Bradie Tennell

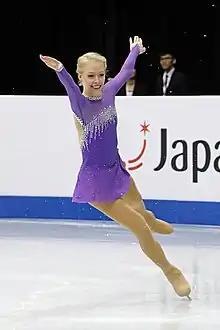
Tennell at the 2017 Junior Worlds Championships

Tennell was again in a back brace and off the ice for three months in the summer of 2016 while undergoing intense physical therapy. She was not able to return to the ice until early September 2016. Sean Jacobs of "NBC" called this period "dark days" for Tennell, who said that wearing a back brace was "very tough". Tennell also said that her mother helped her not give up and to "put things in perspective". She redoubled her off-ice recovery efforts, attempting fewer jumps and taking more physical therapy and Pilates to lessen the chance of future back injuries so that she could come back for the 2016–2017 season. She competed, but the season, along with the 2015–2016 season, "were largely lost" because she was not able to train properly. She later told "Time" magazine that not being able to skate for months at a time was "not very pleasant or fun for me". She also said that the experience reinforced her love for figure skating and gave her a renewed sense of motivation. Her coach Denise Myers praised Tennell for her tenacity, later saying, "Even when she was injured, it wasn't a matter of if she was coming back, it was a matter of when she was coming back".